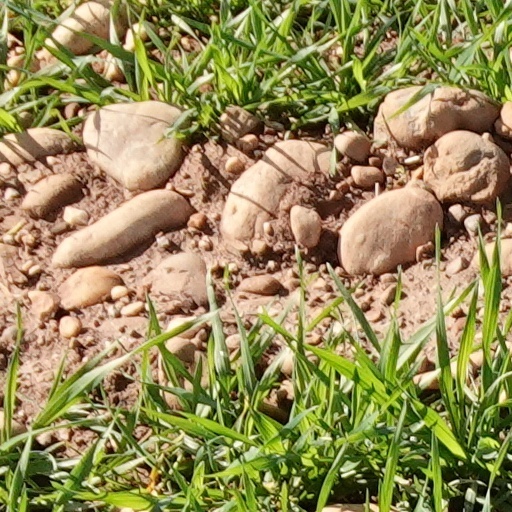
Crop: wheat